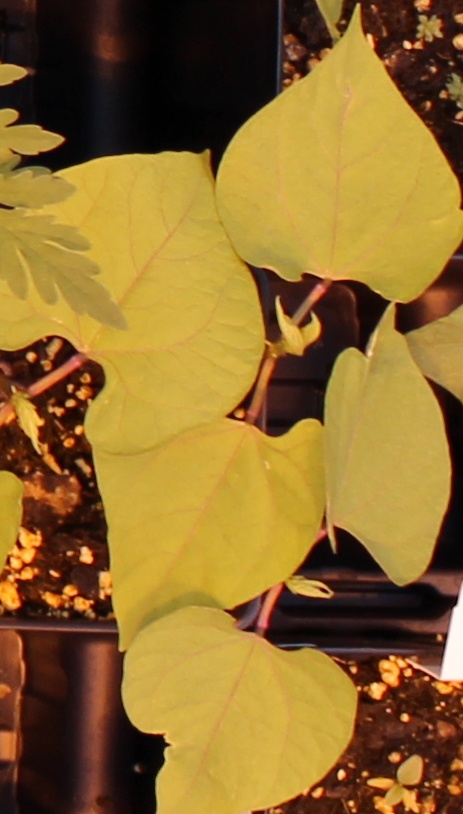
Label: Blackbean